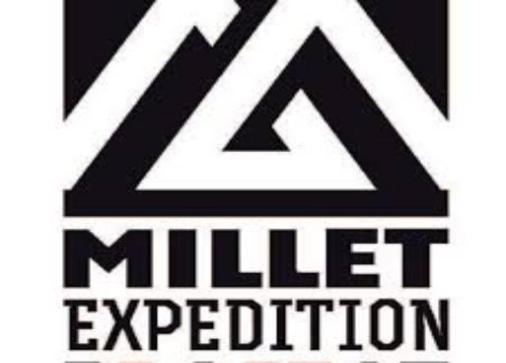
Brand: millet-2
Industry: Others